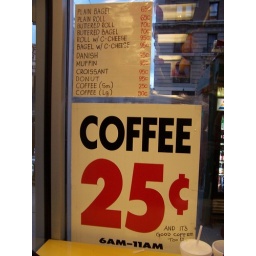
You just don't see signs like this much in Washington...home of the $4 cup of coffee!